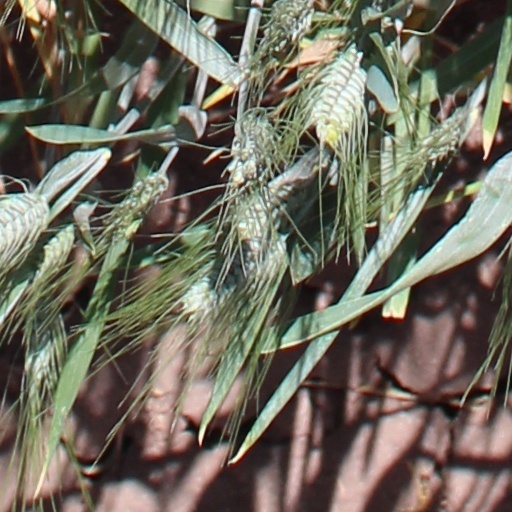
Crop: wheat